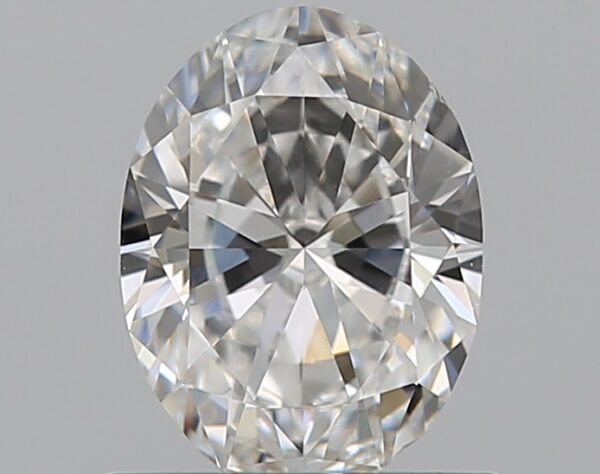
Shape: oval
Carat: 0.59
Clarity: VS2
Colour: E
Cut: VG
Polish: EX
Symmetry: GD
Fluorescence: N
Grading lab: GIA
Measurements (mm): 6.44 x 4.74 x 2.85